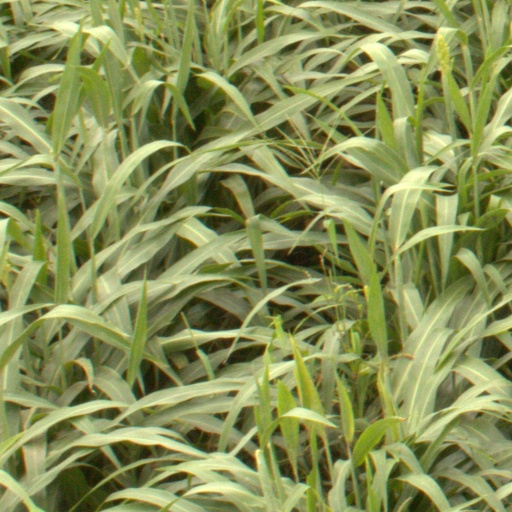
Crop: sorghum